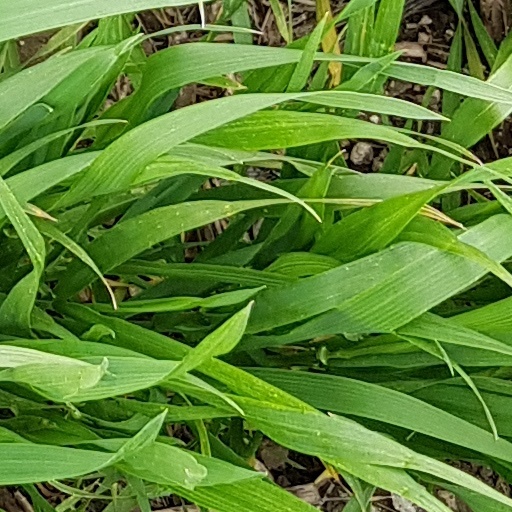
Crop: wheat